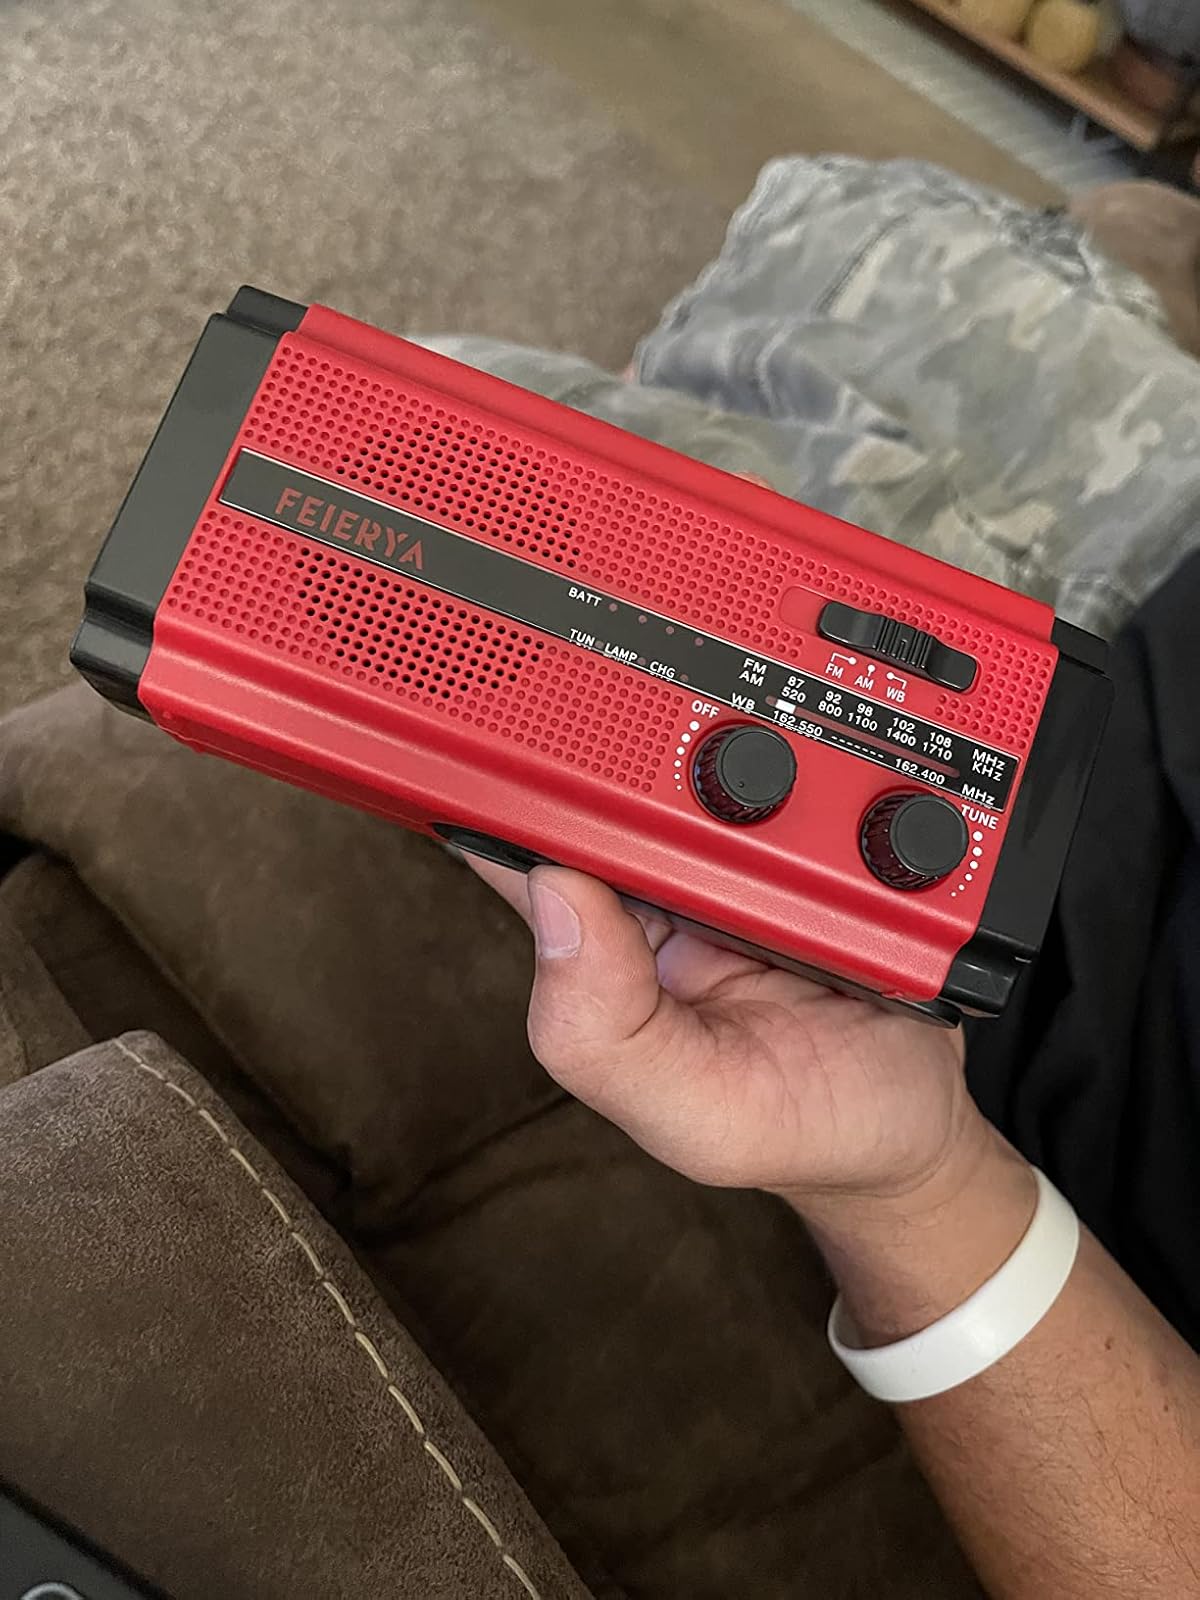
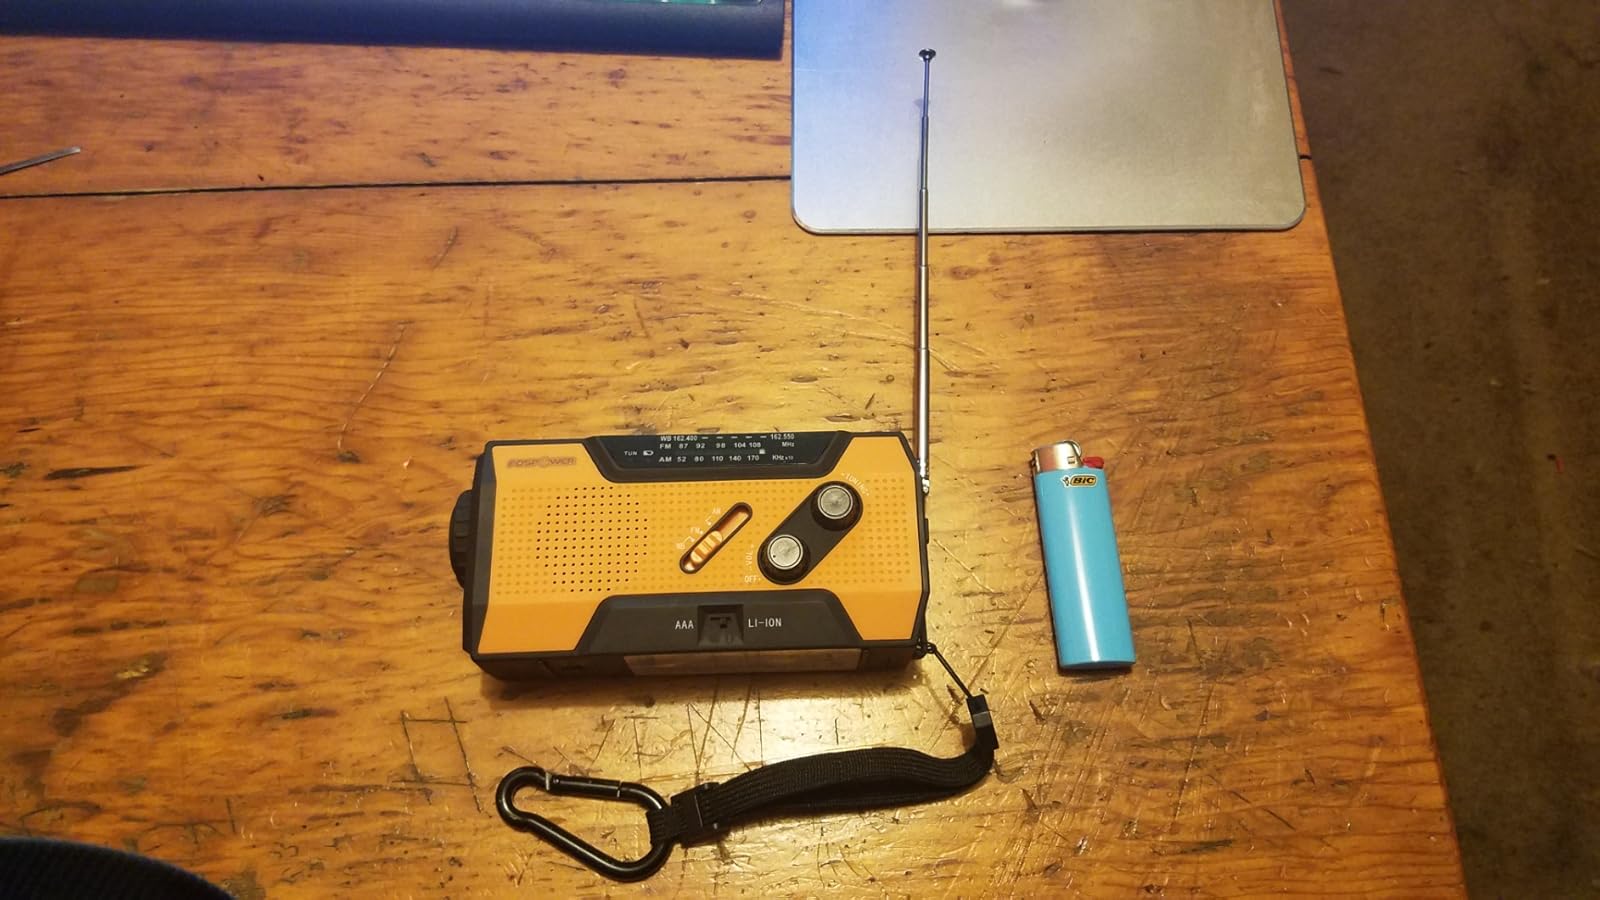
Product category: radio
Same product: no